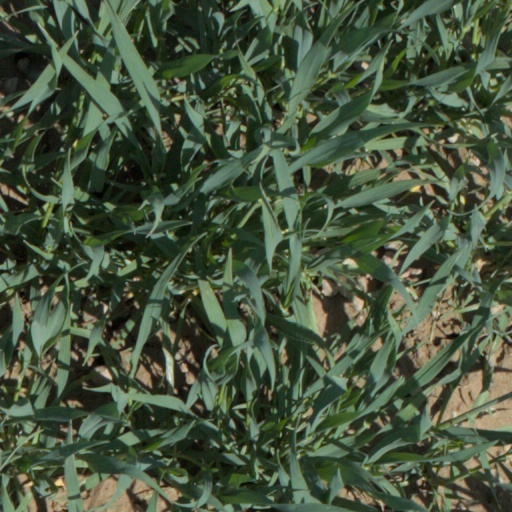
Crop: wheat